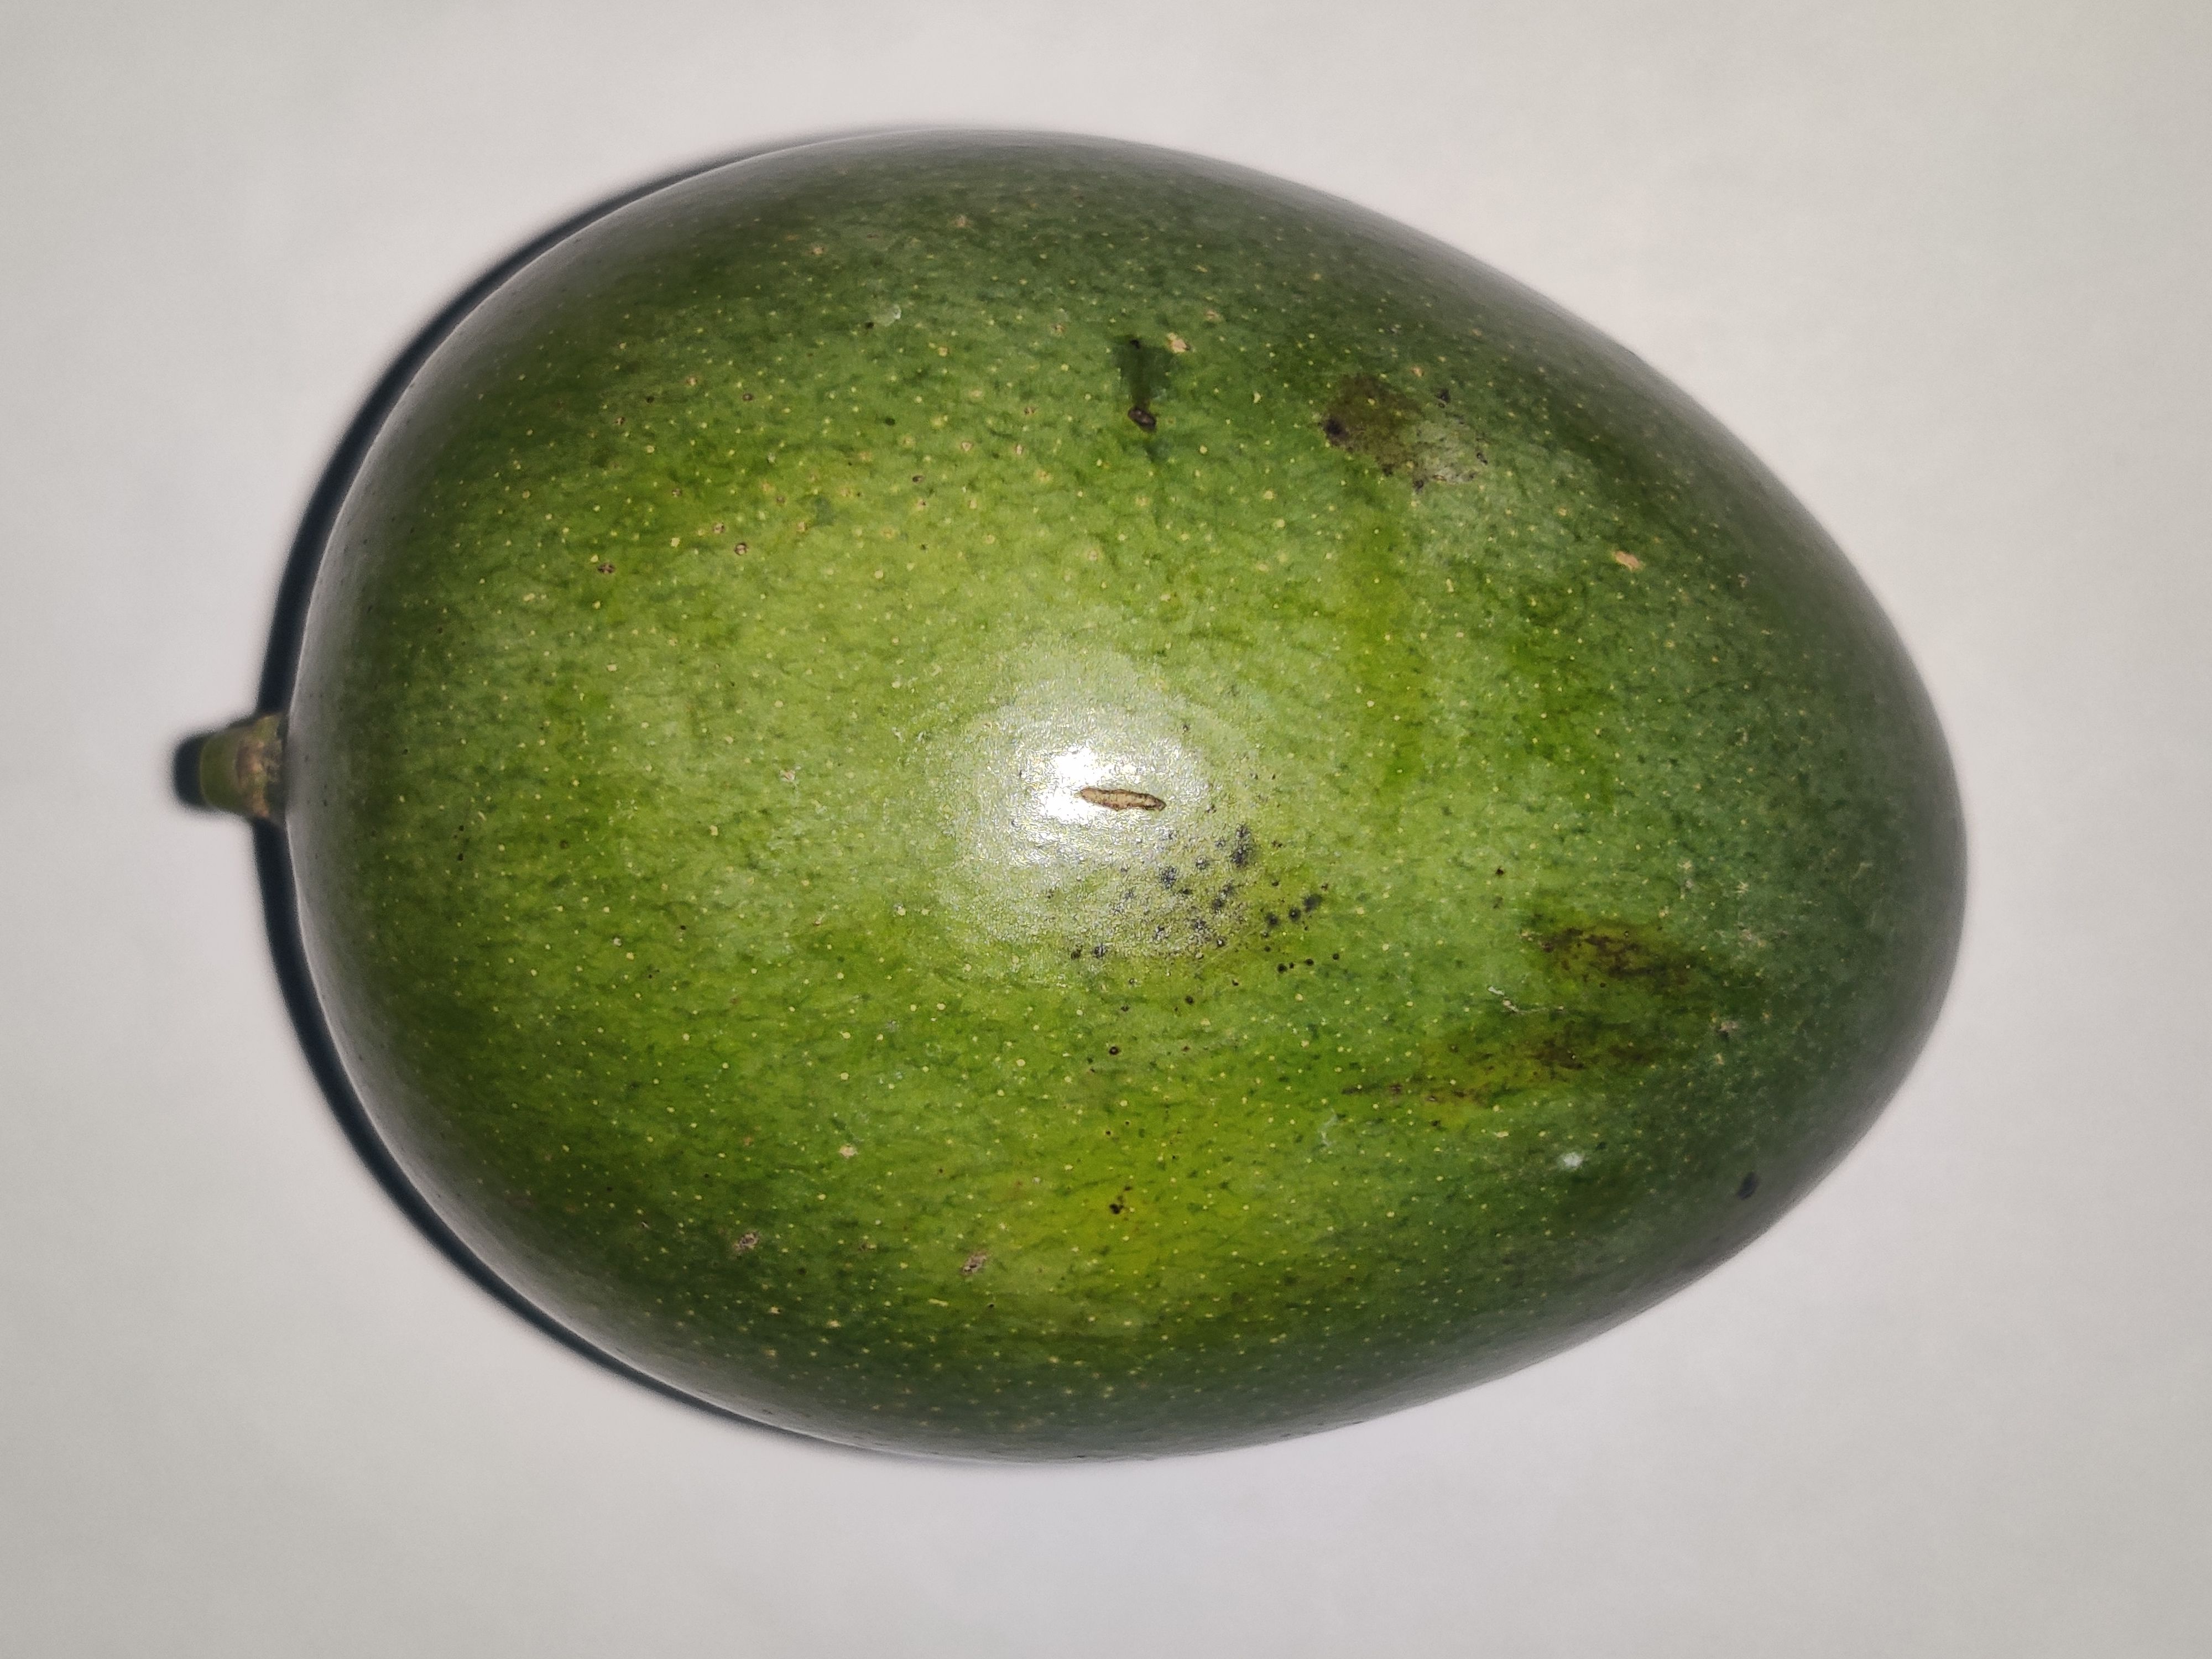
Fruit: mango
Grade: 1st-grade